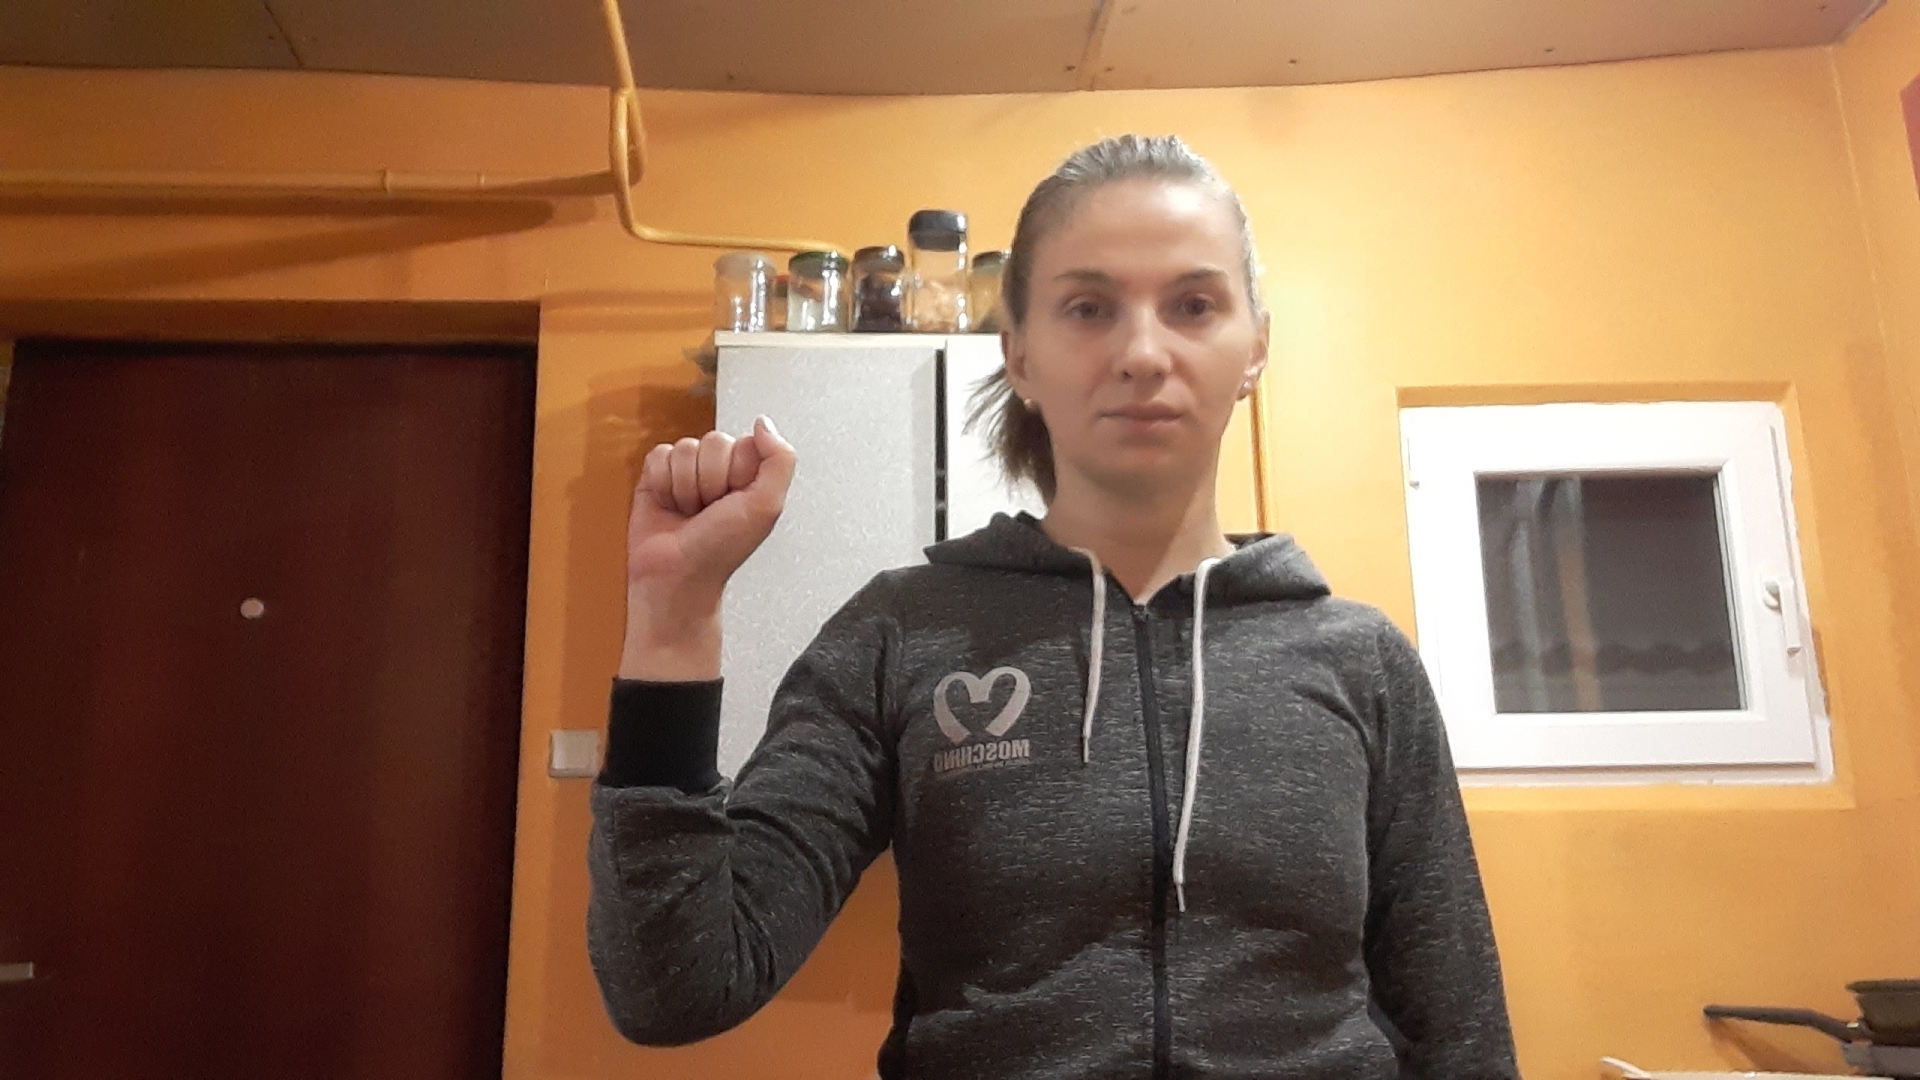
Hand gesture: fist